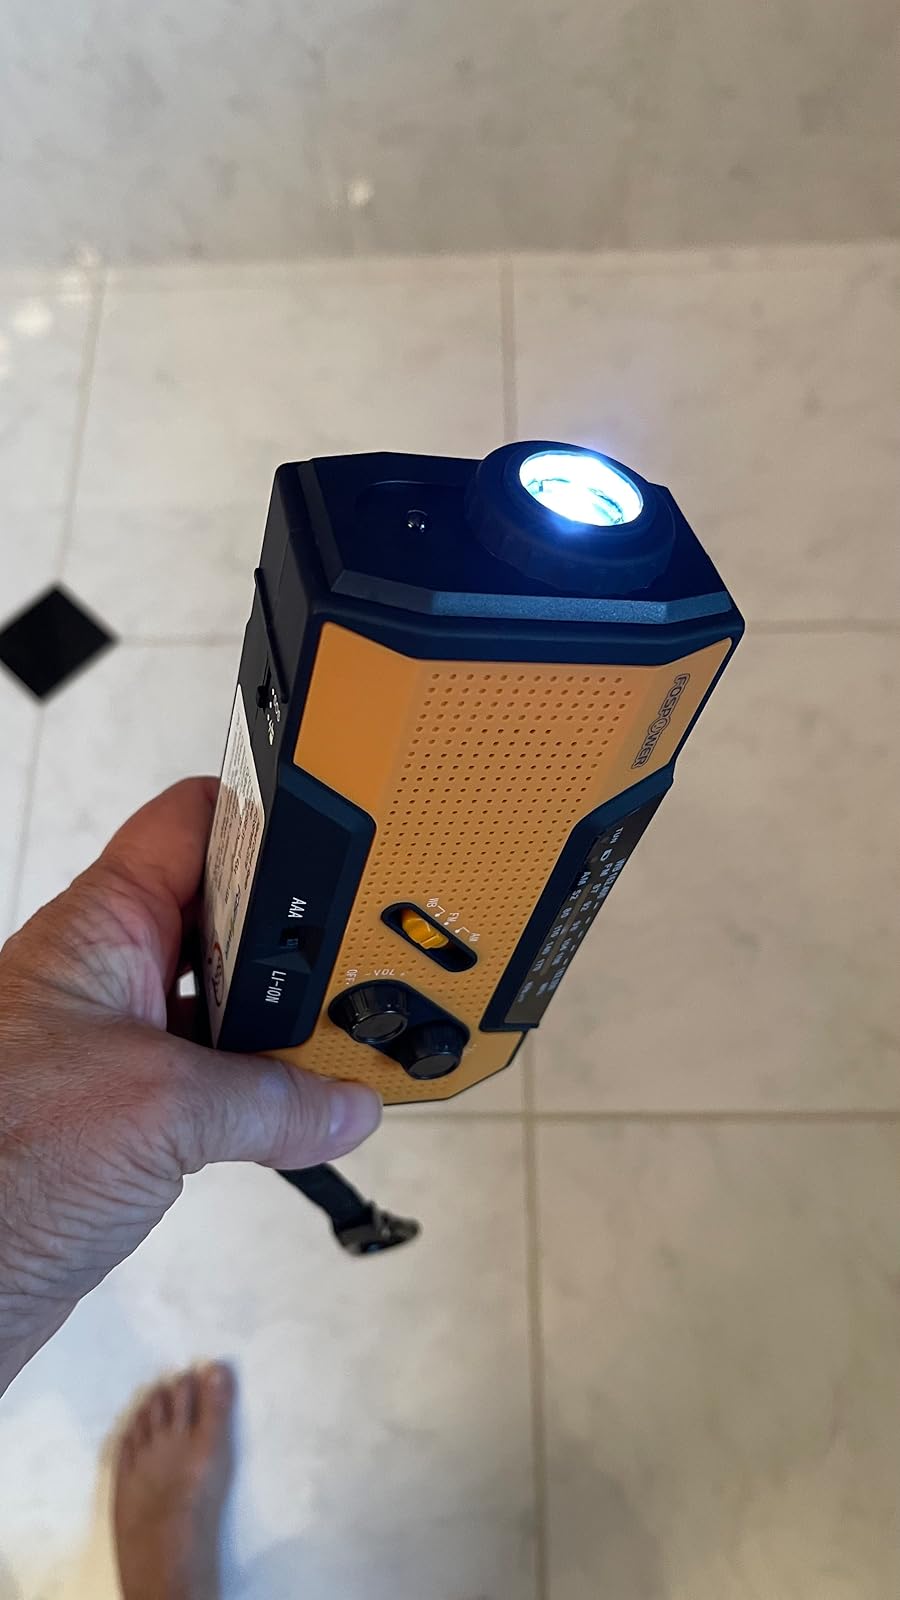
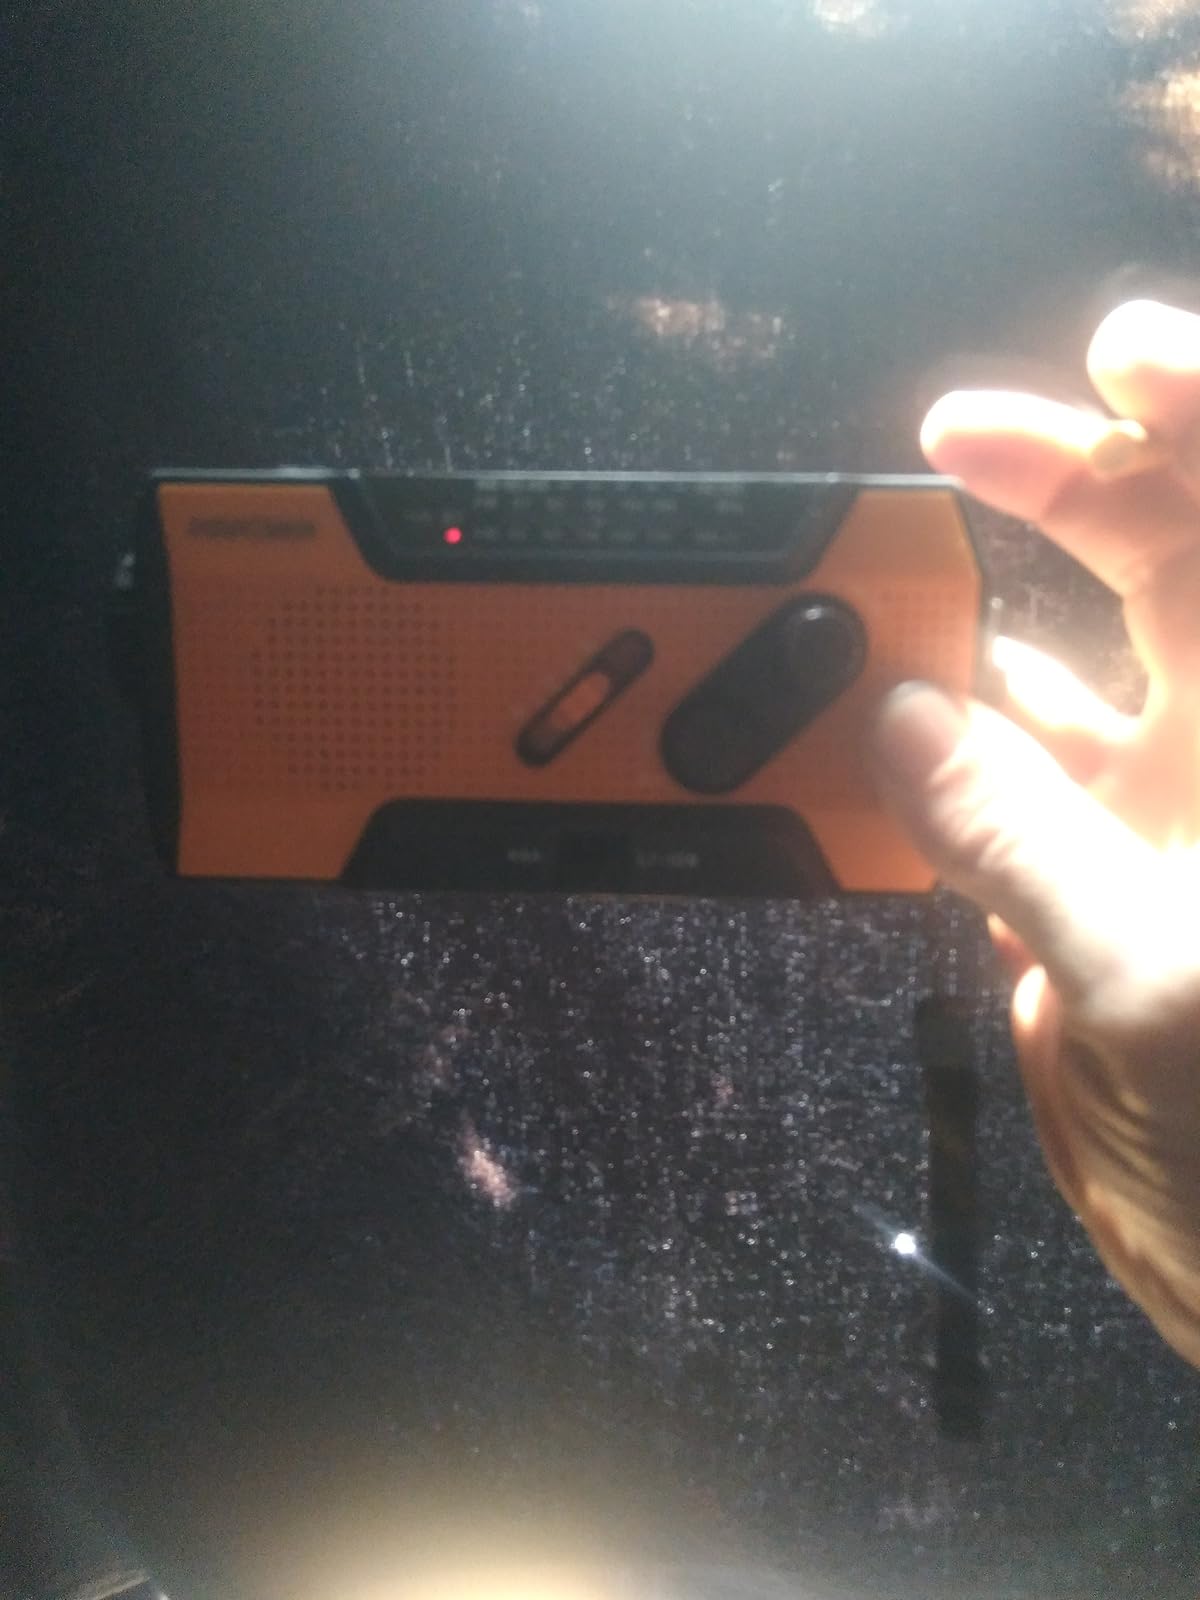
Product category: radio
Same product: yes